Council Grove, Kansas

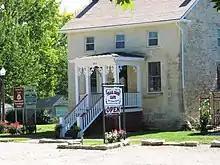
Historic Rawlinson-Terwilliger Stone Home, 803 West Main Street (2021)

Council Grove was a stop on the Santa Fe Trail. The first European-American settler was Seth M. Hays, who came to the area in 1847 to trade with the Kaw tribe, which had a reservation established in the area in 1846. Hays was a great-grandson of Daniel Boone.